Sergey Renev

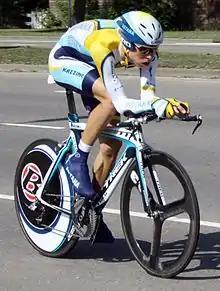
Renev at the 2009 Eneco Tour.

Sergey Renev (born 3 February 1985) is a Kazakhstani former road bicycle racer who rode at UCI WorldTeam level for from 2009 to 2012. He completed the 2010 Vuelta a Espana, and was twice (2008 and 2013) runner up in his national championship. He also competed in the 2010 Milan–San Remo and in the road race at the 2011 UCI Road World Championships.